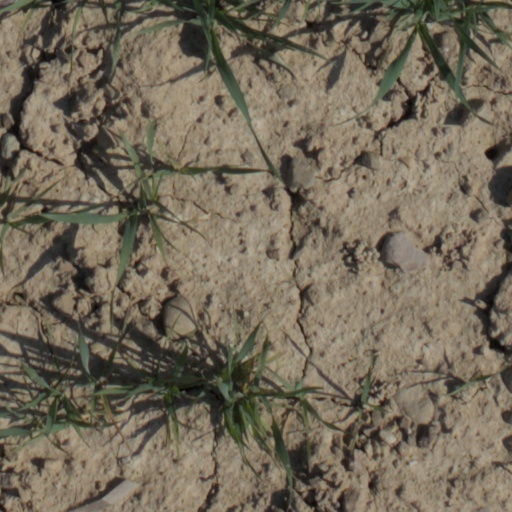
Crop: wheat